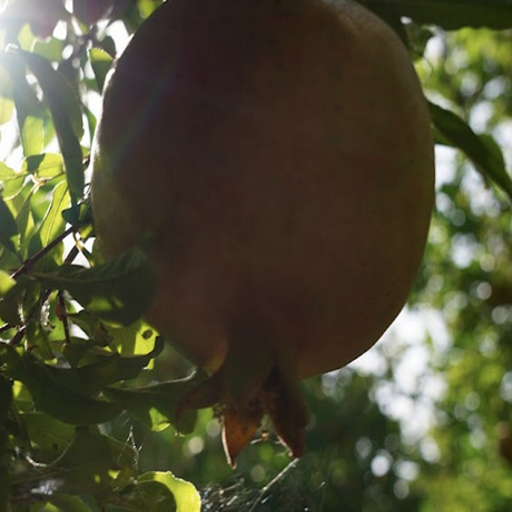
Label: Healthy